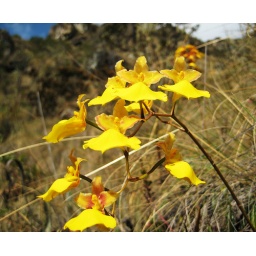
Amazing flora in the mountains of Peru, Andes. Species: Cyrtochilum aureum.